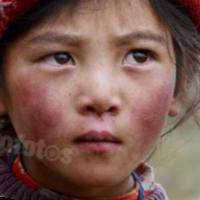
Age group: age 01-10